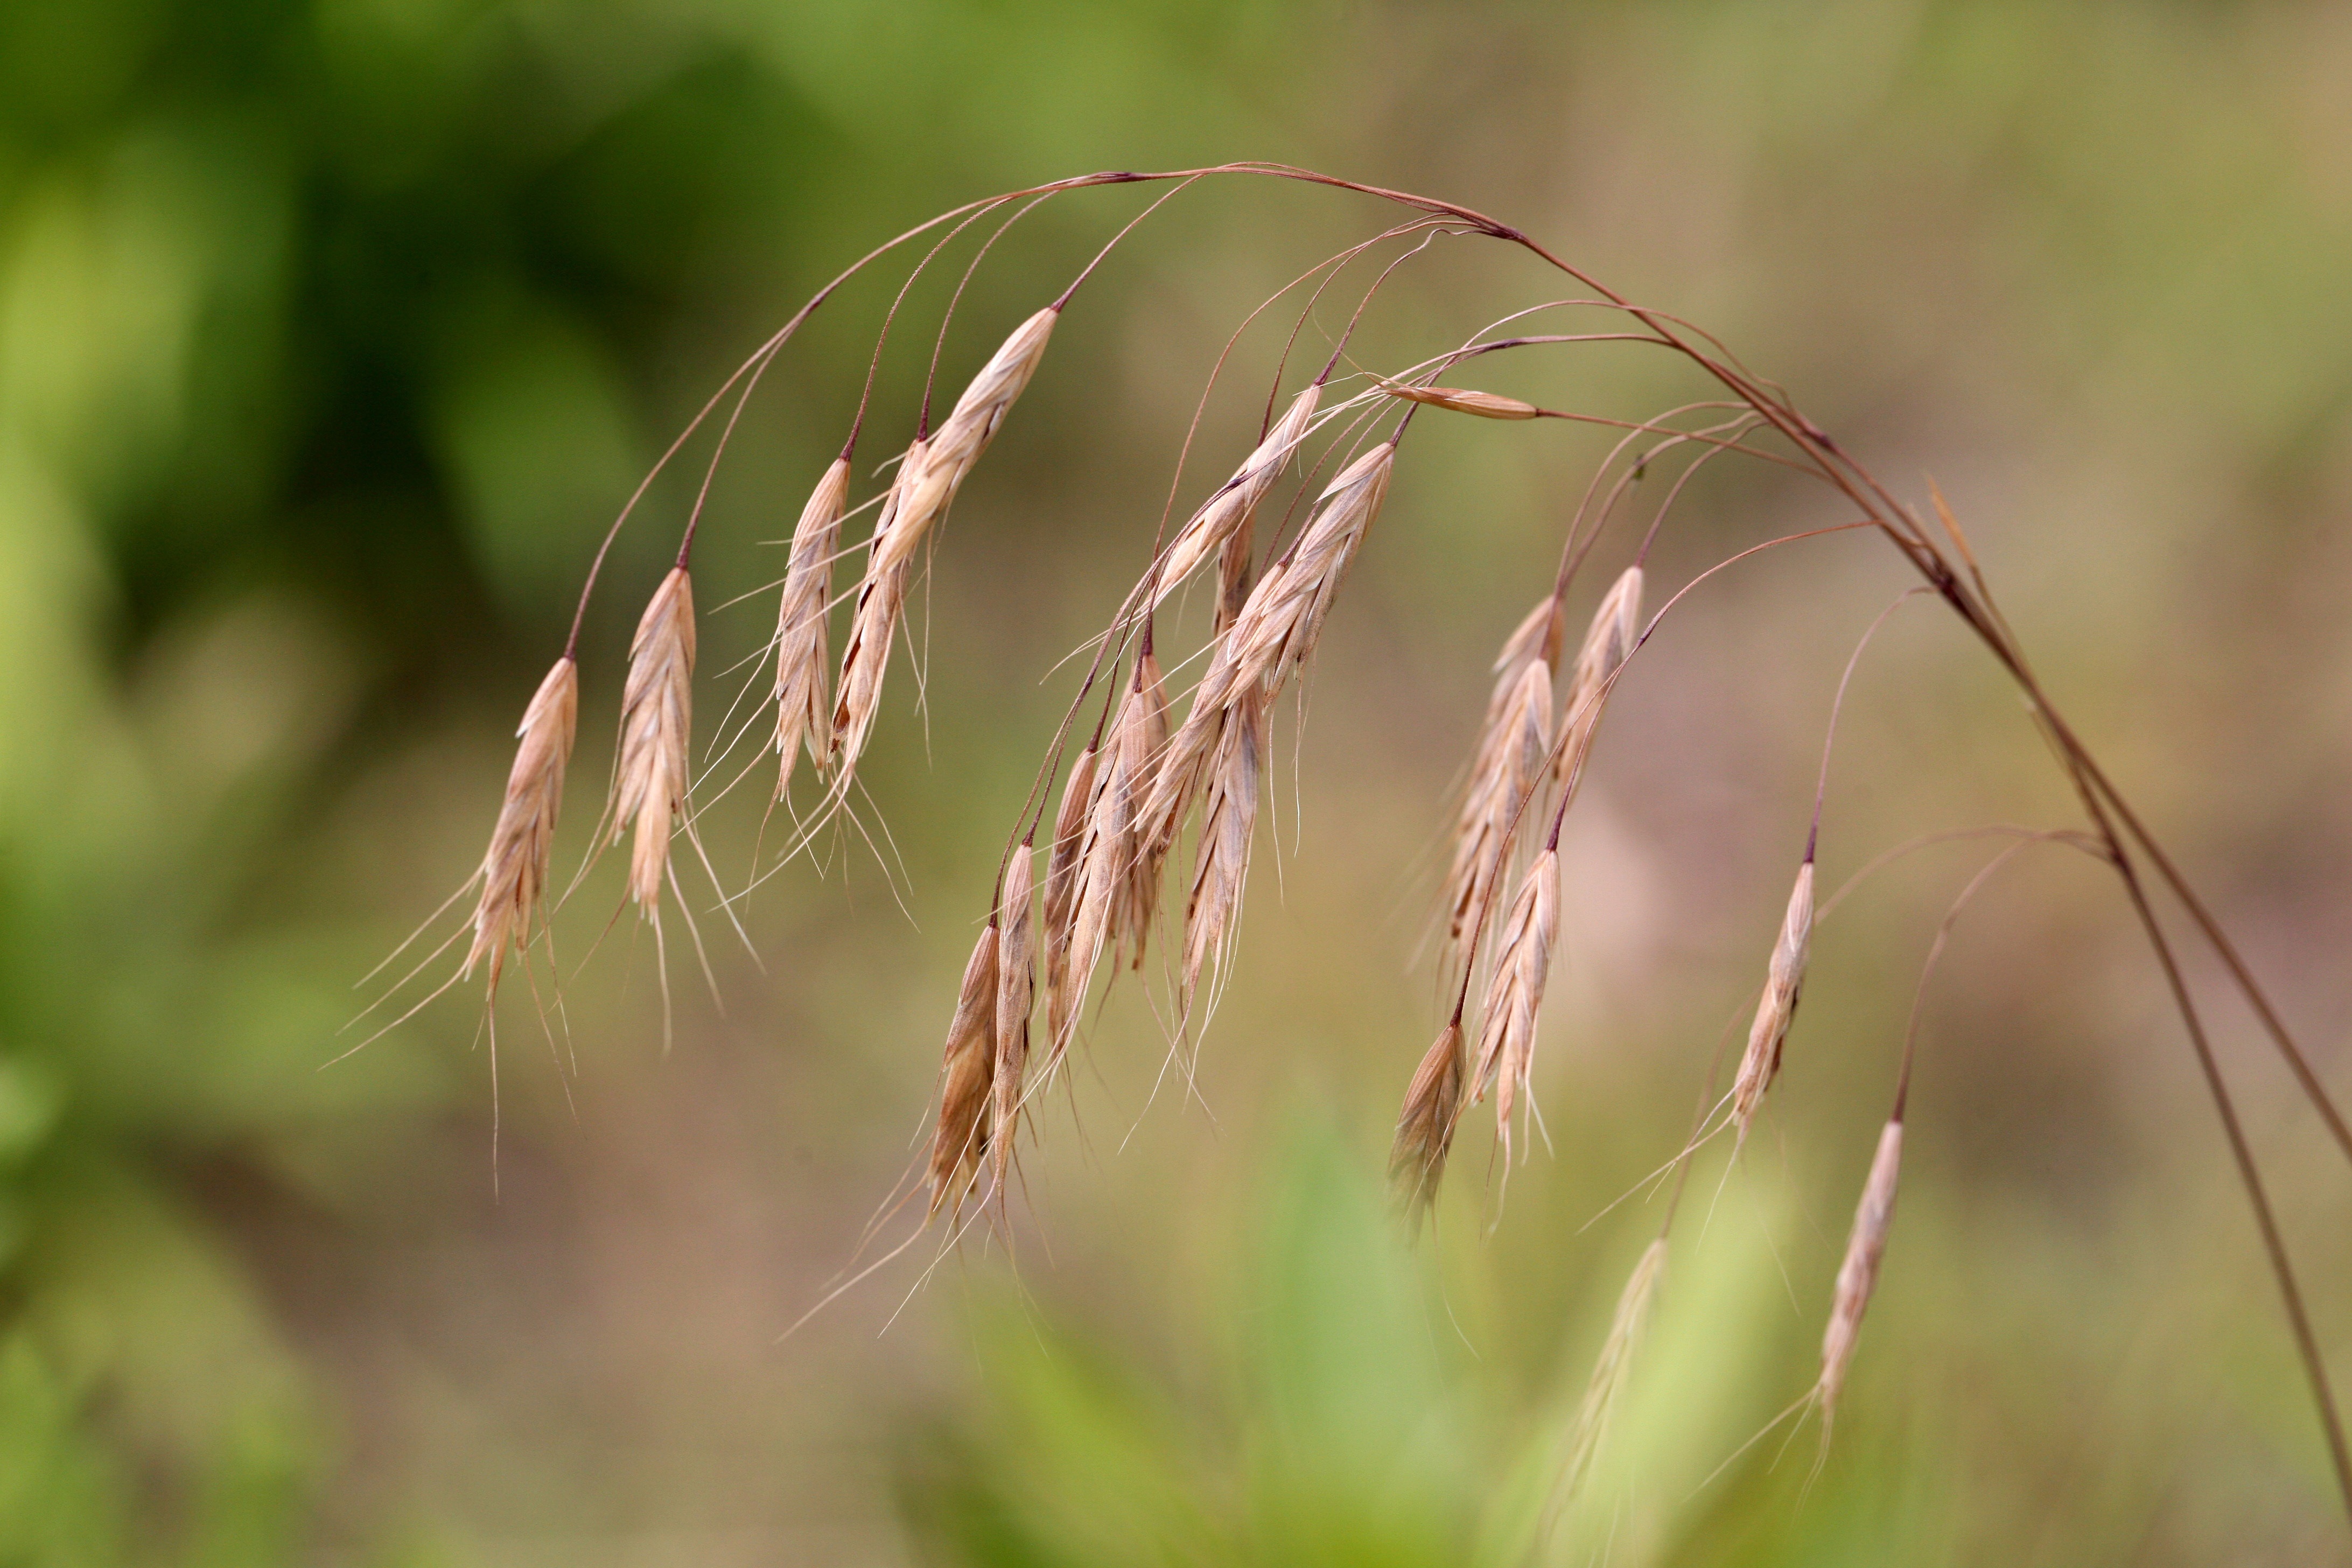
nature, grass, branch, plant, field, meadow, wheat, prairie, leaf, flower, reed, food, crop, park, brown, soil, agriculture, flora, plants, close up, grassland, loneliness, macro photography, flowering plant, affix, silver pool, grass family, plant stem, land plant